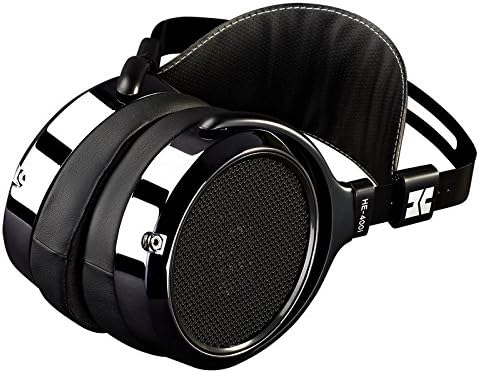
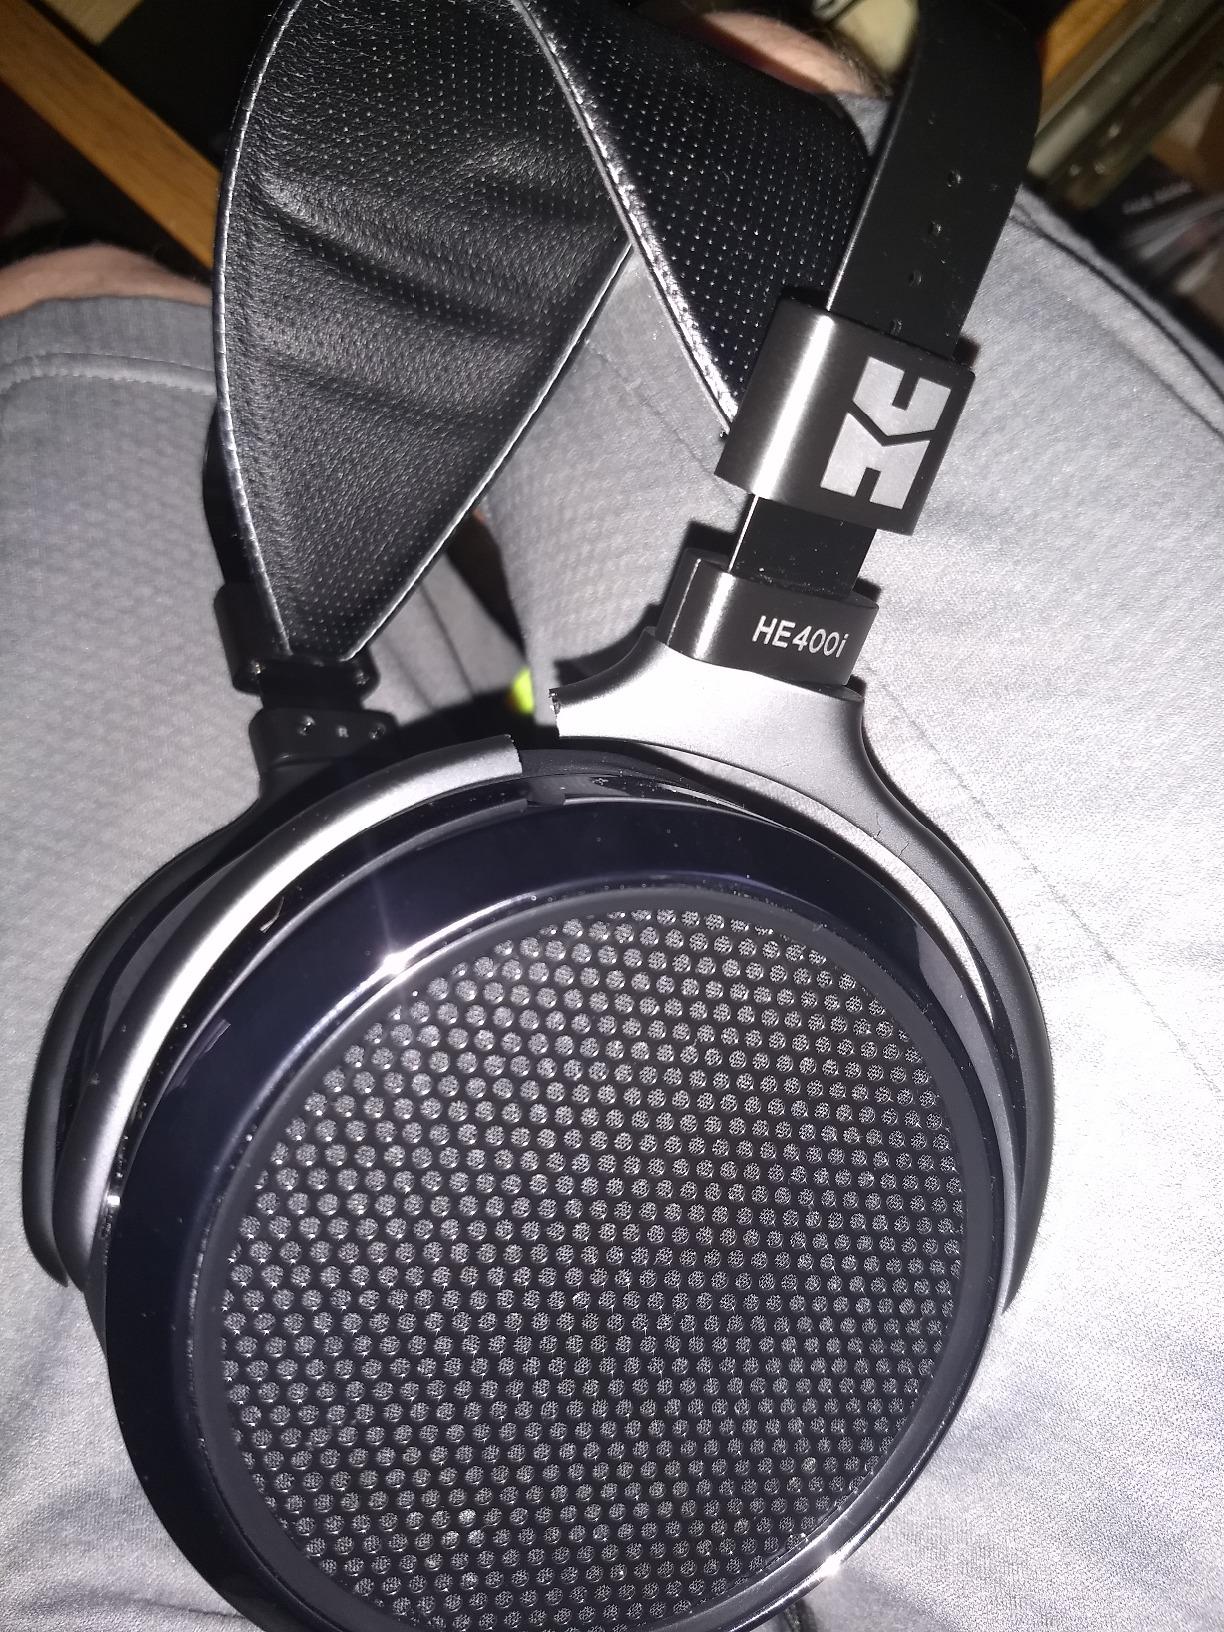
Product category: headphones
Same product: yes